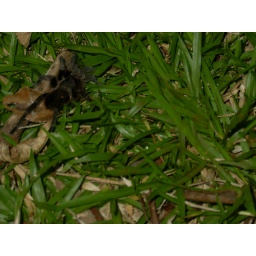
This guy was right beside the sidewalk we were walking on